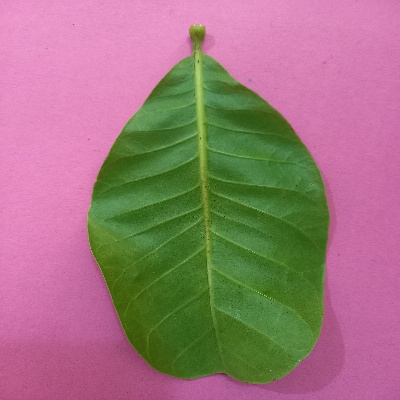
Crop: Cashew
Condition: healthy